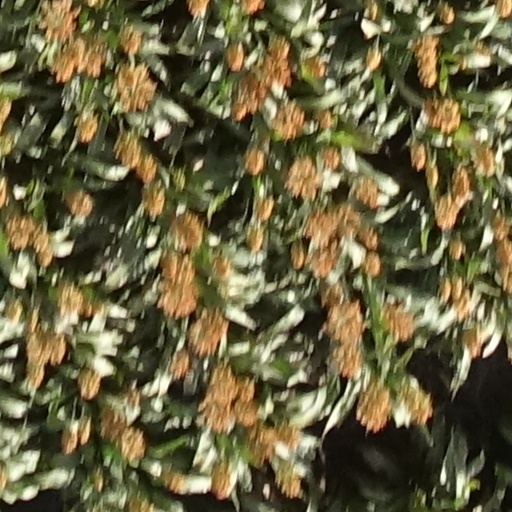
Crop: sorghum